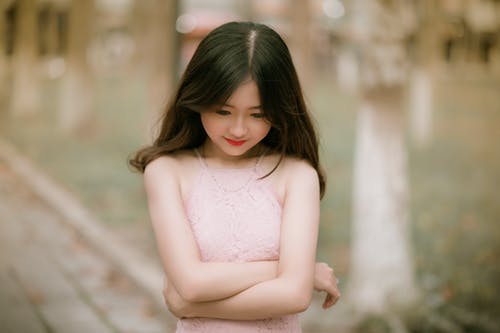
Gender: women